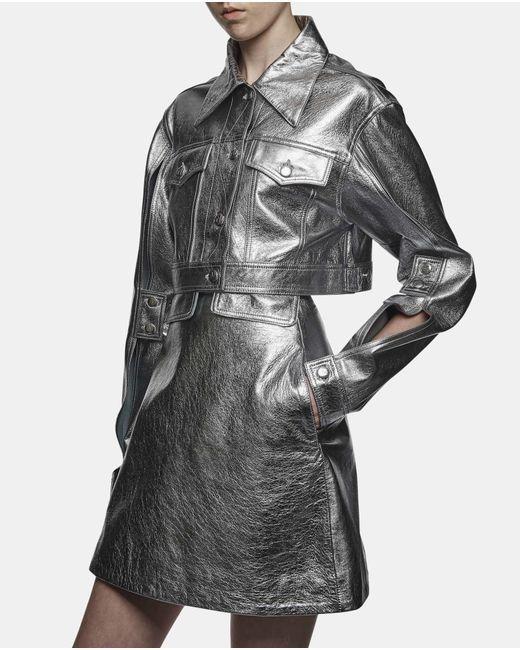
zweiteiliger, hoch taillierter A-Linien-Minirock in Metallic-Optik, kurze Jacke mit Kragen